C1orf185

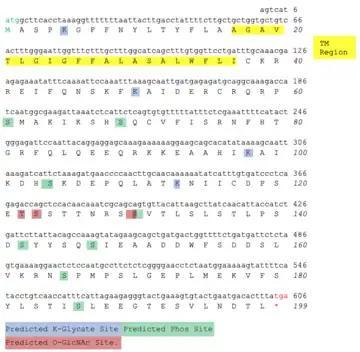

The presence of multiple leucine glycation sites indicate that there may be ways to deter the function of the protein, as glycation has been associated with the loss of protein function in blood vessels